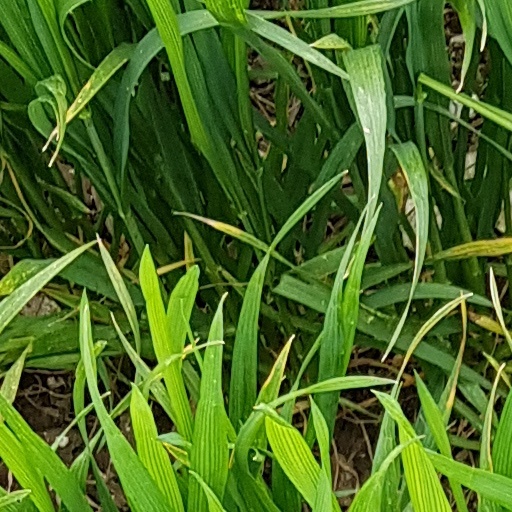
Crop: wheat